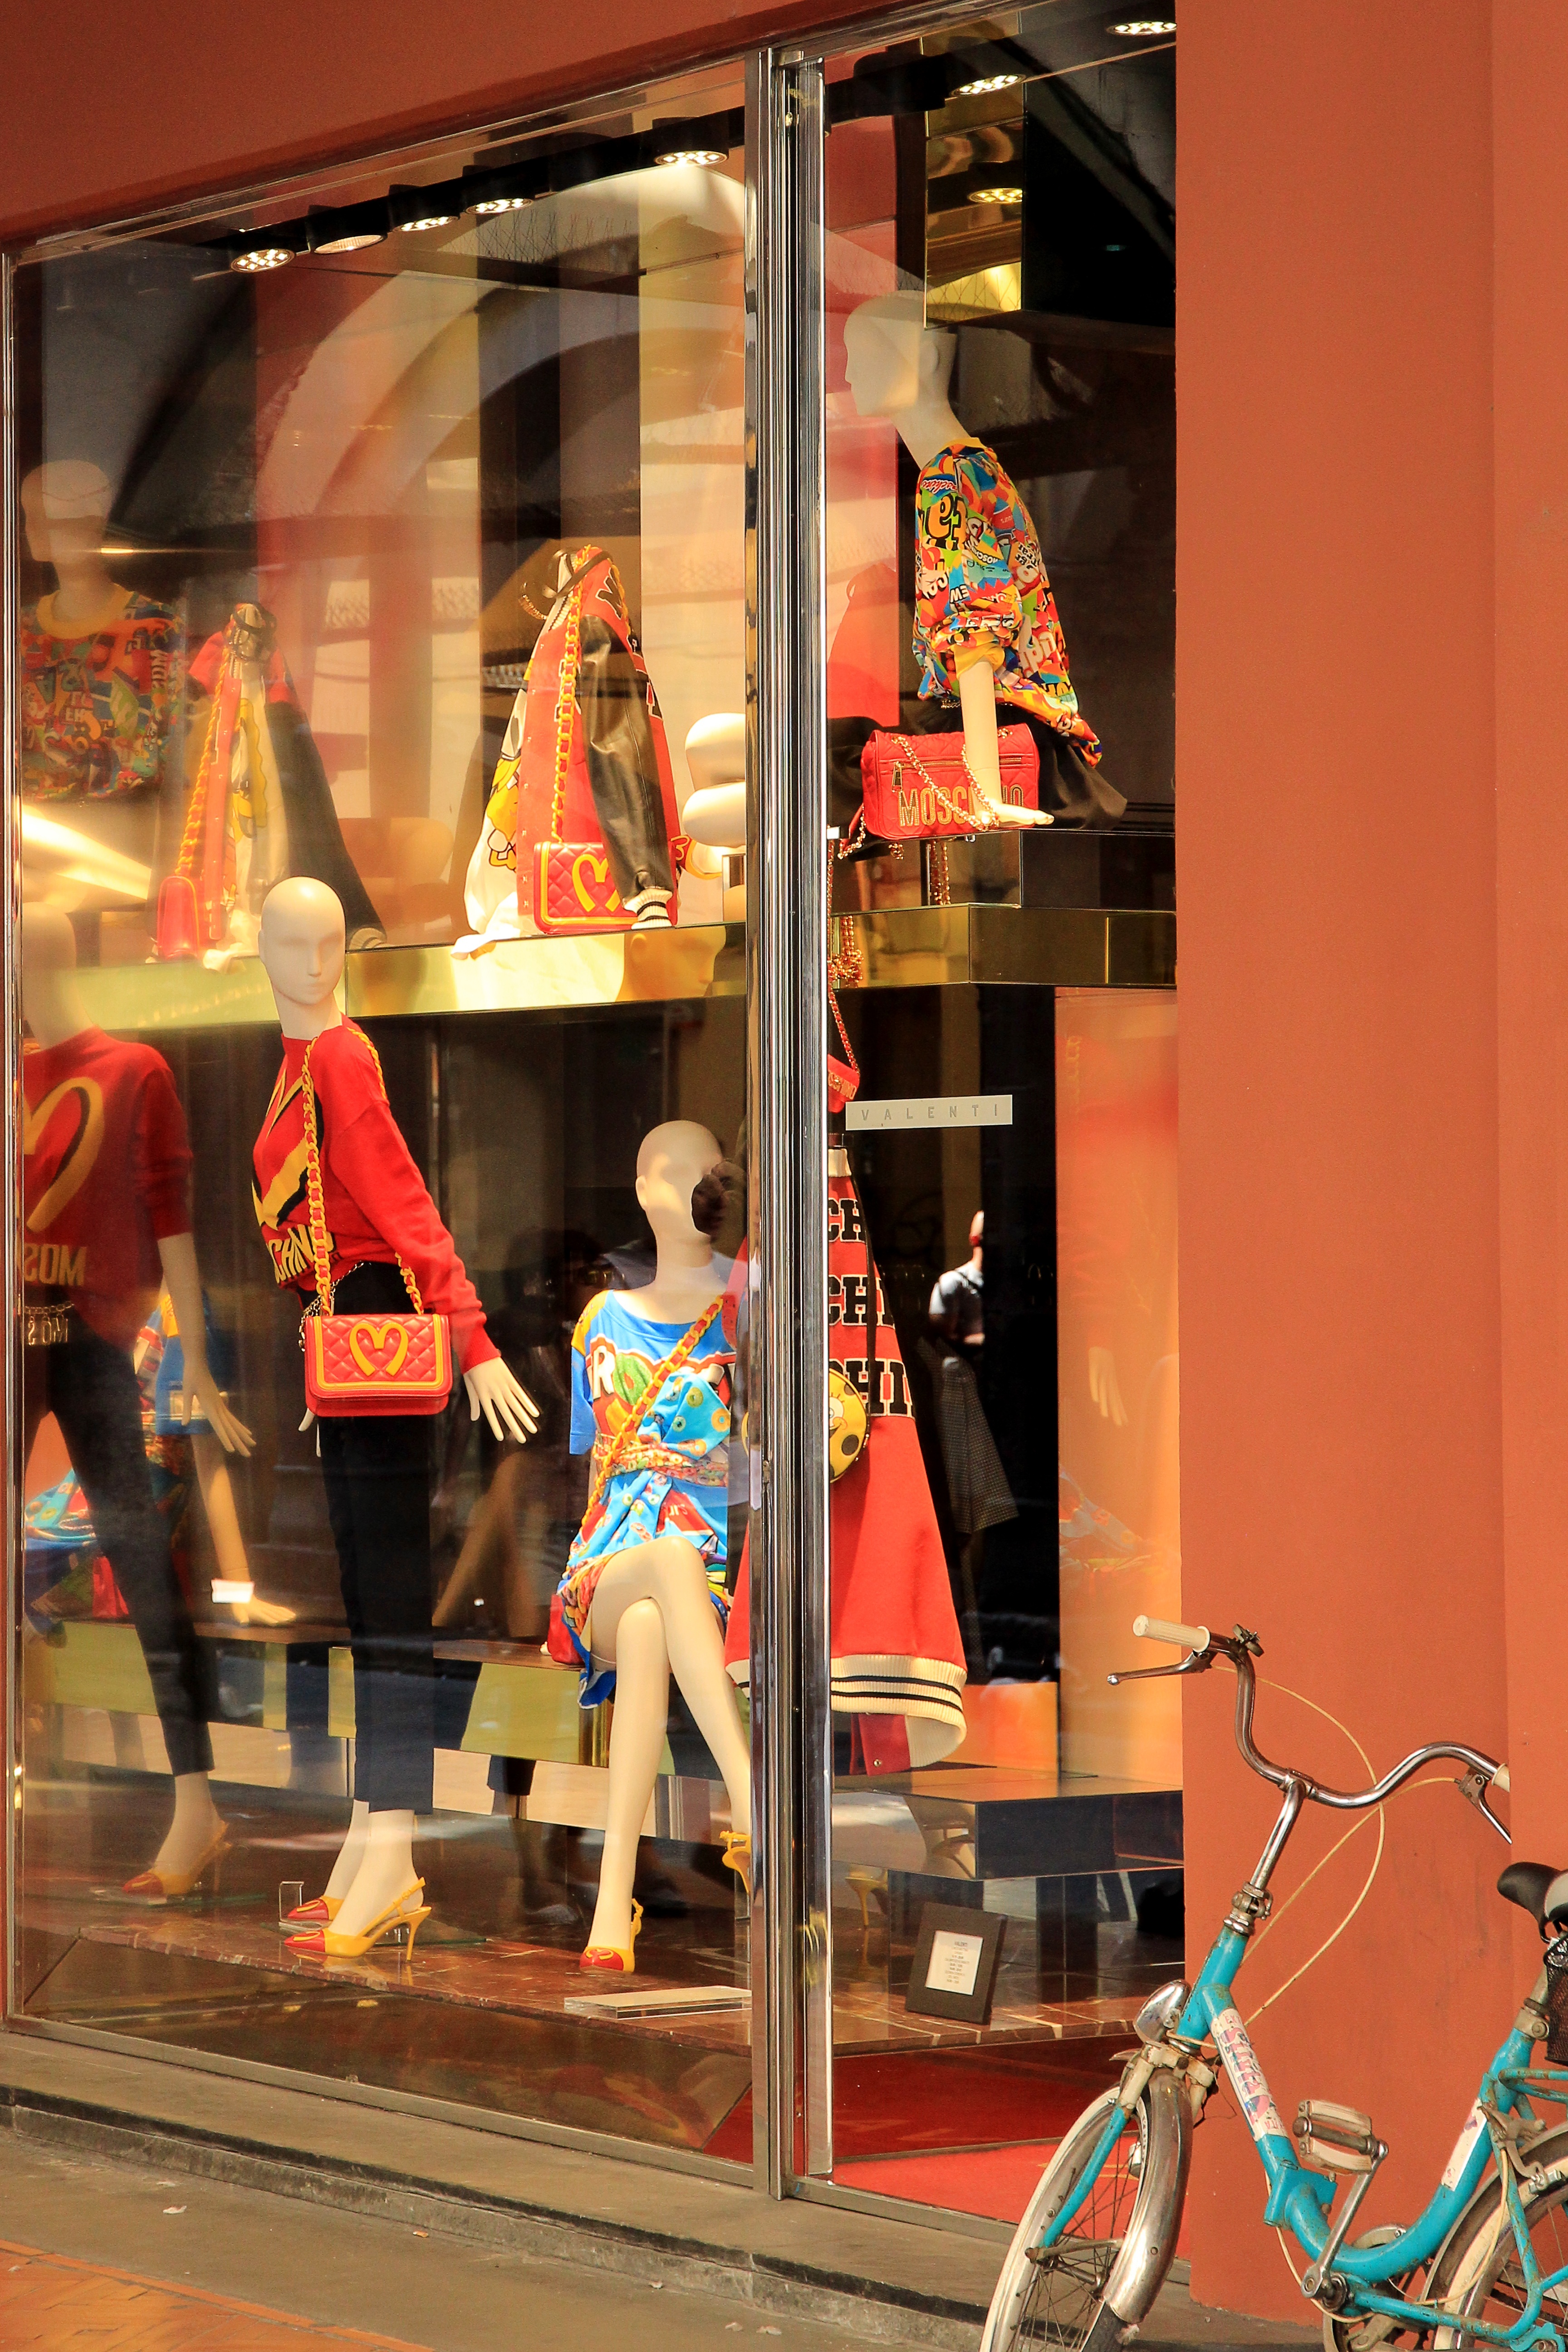
music, window, bike, advertising, vehicle, fashion, shopping, toy, still life, modern, old town, art, tourist attraction, cosmetics, retail, display window